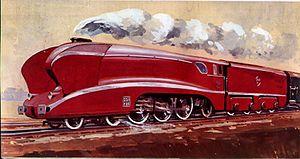
Les Locomotives « 231 » PO nᵒ 3722 à 3731 sont issues d'une transformation dite « Chapelon 2ᵉ type » de machines appartenant à la série des 3521 à 3550 en 1934.